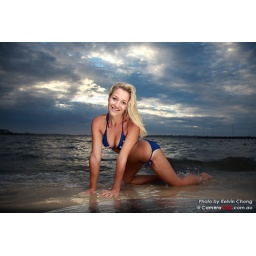
Blue bikini'd model in front of cloudy sky at Australia Day beach photoshoot 1